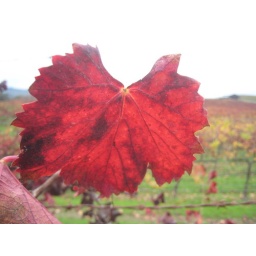
Nancy's house in Napa - Vineyards across the street